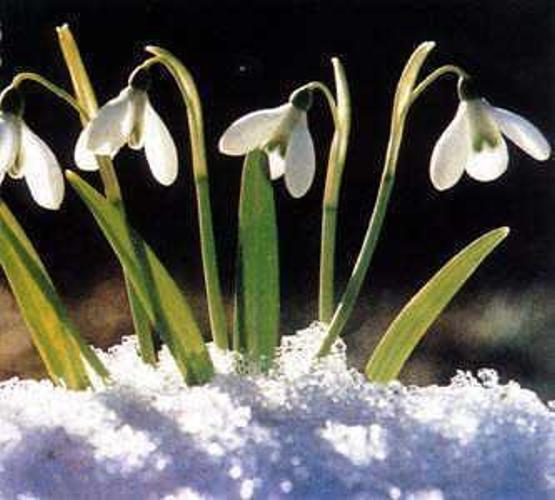
Flower: Snowdrop